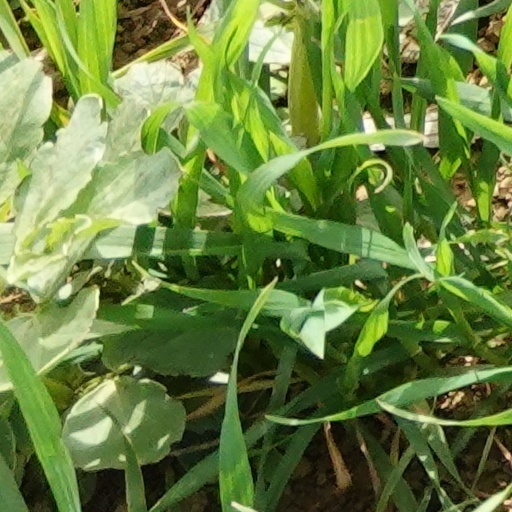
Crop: wheat